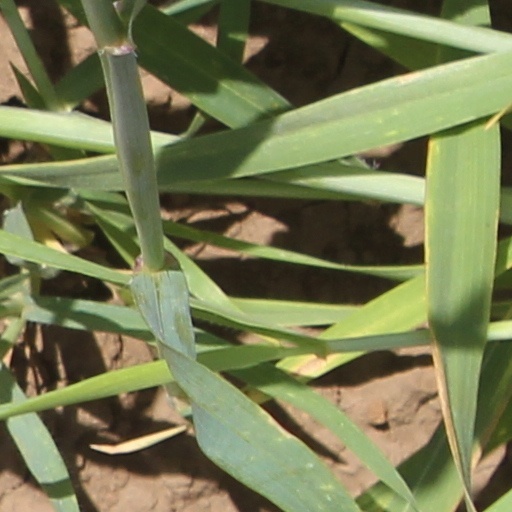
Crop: wheat